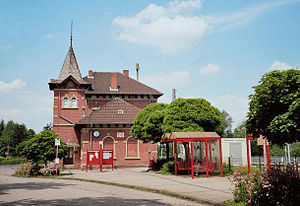
Friedland (Niedersachsen)
Jernbanestationen i Friedland
Friedland er en by og kommune i det centrale Tyskland, beliggende under Landkreis Göttingen, i den sydlige del af delstaten Niedersachsen. Kommunen er beliggende ved floden Leine omkring 13 km syd for Göttingen, og administrationen ligger i landsbyen Groß Schneen.